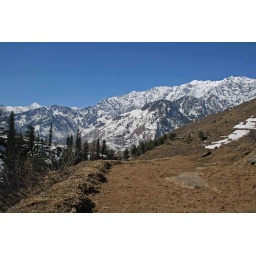
This is Manali, a tiny hill station in northern India. The mountains in the background are the Himalaya's.